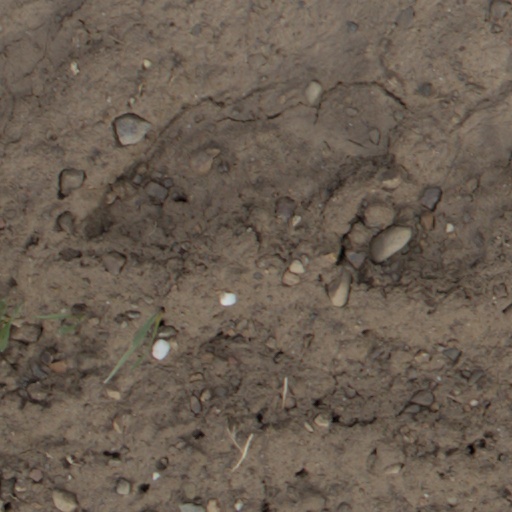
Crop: wheat